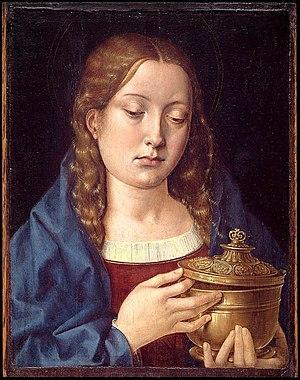
Catherine d'Aragon ou Catalina en espagnol, née le 16 décembre 1485 à Alcala de Henares, en Castille, et morte le 7 janvier 1536 à Kimbolton, en Angleterre. Infante de Castille et d'Aragon, elle est reine consort d'Angleterre, avant de voir son mariage annulé par la volonté de son mari Henri VIII. Les circonstances dans lesquelles se déroule l'événement sont à l'origine de l'anglicanisme. Avant son mariage avec Henri VIII, elle fut mariée à Arthur Tudor, prince de Galles.